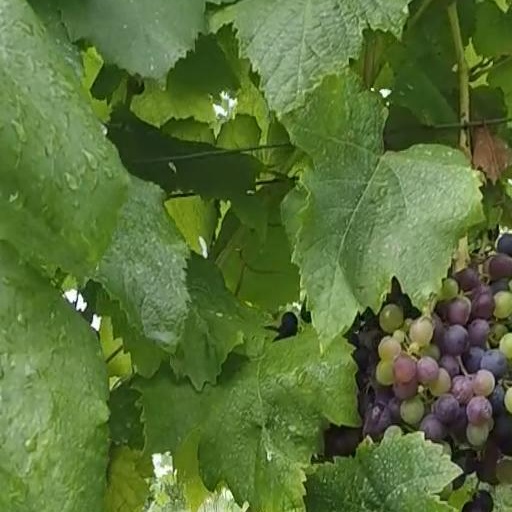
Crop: grape